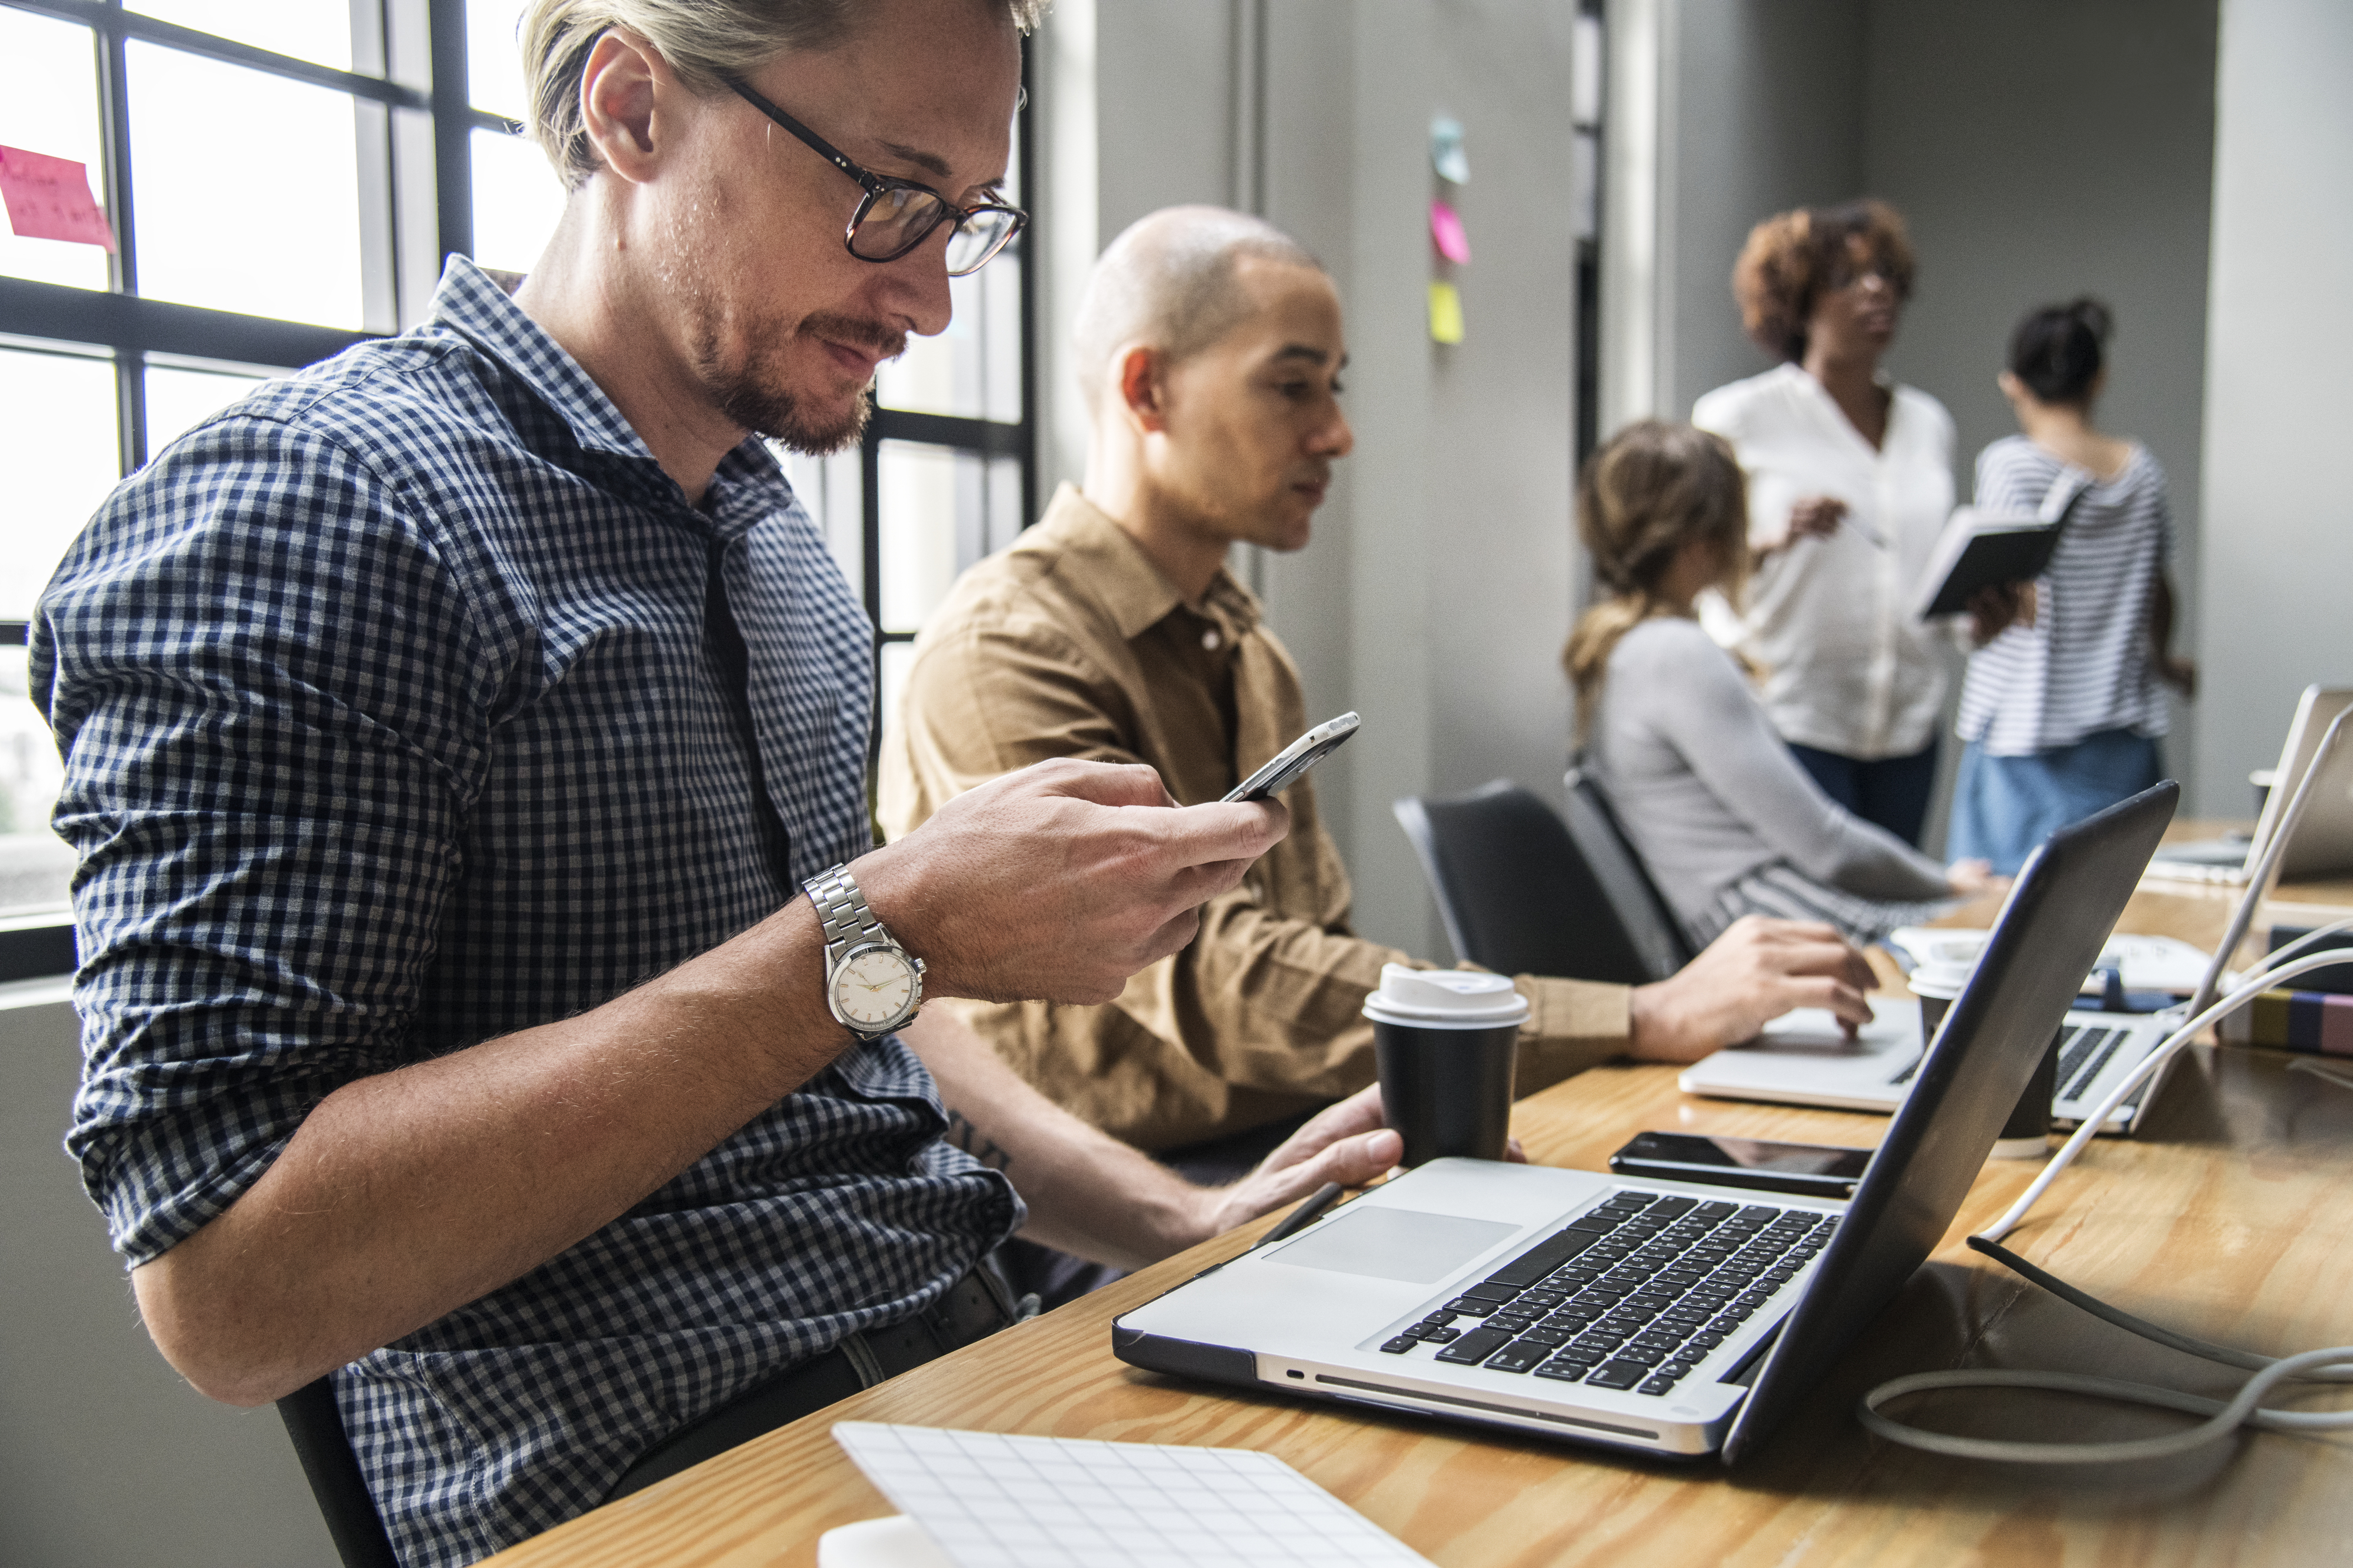
action, african american, african descent, american, beverage, black, brainstorming, break, business, caucasian, cheerful, coffee, colleagues, communication, computer, connection, cup, digital device, discussion, diverse, drink, entrepreneur, european, expression, friends, group, laptop, man, meeting, mobile phone, network, notebook, people, social media, startup, strategy, takeaway, talking, team, teamwork, technology, together, vision, westerner, woman, work, working, workplace, workshop, workspace, electronic device, job